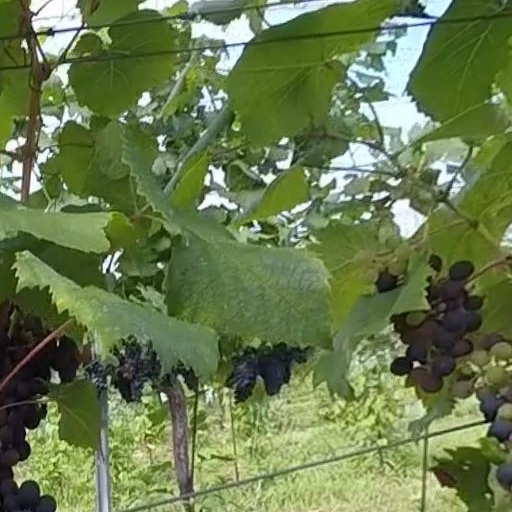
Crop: grape